Tiruvalithayam Tiruvallesvarar Temple

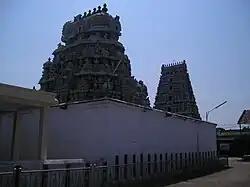
Thiruvalithayam temple Gajabrastha viamana

The temple priests perform the "puja" (rituals) during festivals and on a daily basis. Like other Shiva temples of Tamil Nadu, the priests belong to the Shaiva community, a Brahmin sub-caste. The temple rituals are performed four times a day; Ushathkalam at 6:30 a.m., Kalasanthi at 8:00 a.m., Uchikalam at 12:00 p.m., Sayarakshai at 5:00 p.m., and Ardha Jamam at 8:00 p.m. Each ritual comprises four steps: "abhisheka" (sacred bath), "alangaram" (decoration), "naivethanam" (food offering) and "deepa aradanai" (waving of lamps) for both Tiruvalleswarar and Jagadambika. The worship is held amidst music with "nagaswaram" (pipe instrument) and "tavil" (percussion instrument), religious instructions in the Vedas (sacred texts) read by priests and prostration by worshipers in front of the temple mast. There are weekly rituals like ' (Monday) and ' (Friday), fortnightly rituals like "pradosham" and monthly festivals like "amavasai" (new moon day), "kiruthigai", "pournami" (full moon day) and "sathurthi". Mahashivaratri during February–March are the other festivals celebrated in the temple. The Brahmotsavam during the Tamil month of Chittirai is the most prominent festival celebrated in the temple.